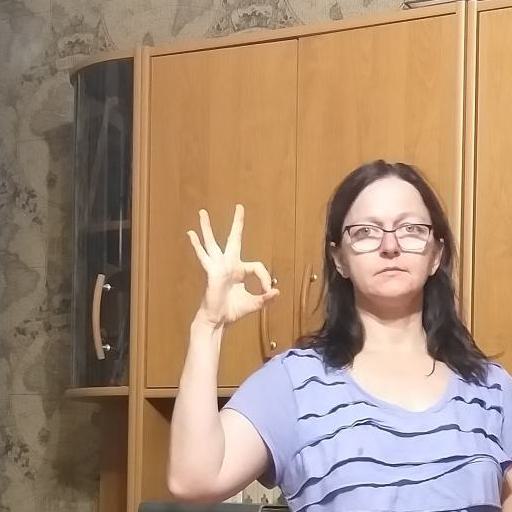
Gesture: ok